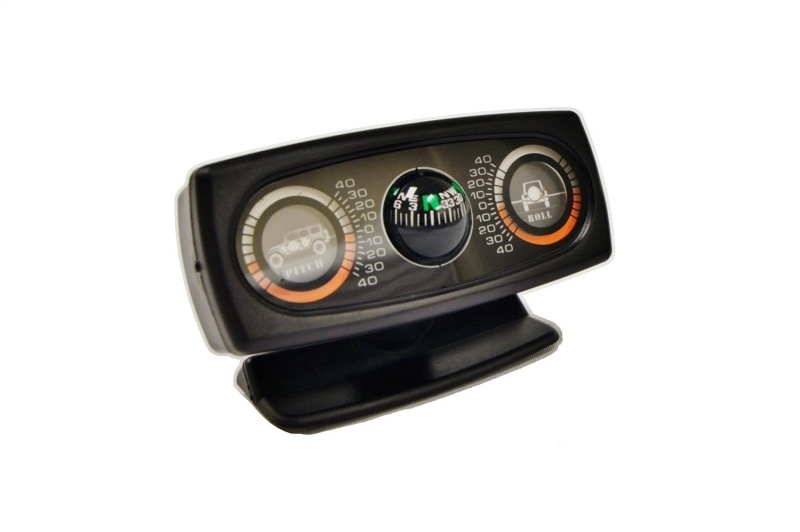
Rampage 1999-2019 Universal Clinometer With Compass - Black
Clinometer has a two gauge design offering side-by-side angle and front-to-back angle. The graphic read outs show precise angle in degrees and gauges illuminated for night vision.
Brand: Rampage
Category: Sporting Goods > Outdoor Recreation > Hunting & Shooting > Archery > Archery Tools & Equipment